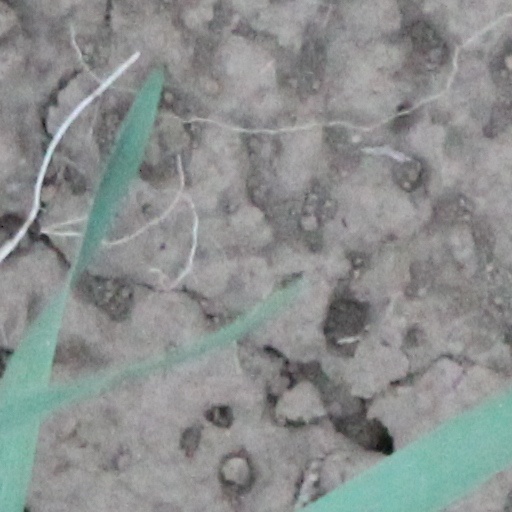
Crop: wheat